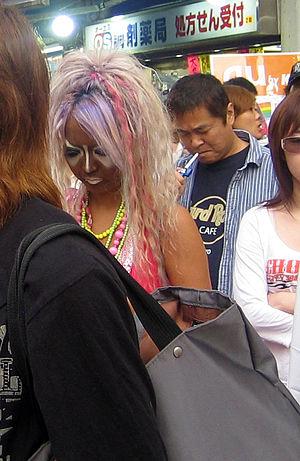
Yamanba parfois écrit yamamba, est une tendance de mode parmi les jeunes femmes japonaises.